1822 territorial division of Spain

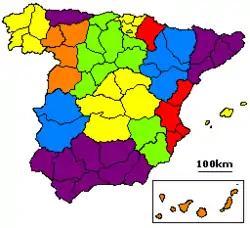
Map of the 1822 territorial division of Spain. The colored regions here properly date from 1833, not 1822. They are used here just to enable easy comparison of the maps.

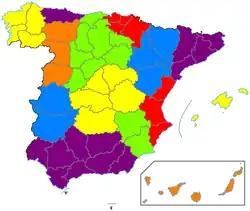
Map of the similar 1833 territorial division of Spain; this division into provinces remains in effect with only minor modifications as of 2009; the colored "regions" were superseded by the modern "autonomies".

The 1822 territorial division of Spain was a rearrangement of the territory of Spain into various provinces, enacted briefly during the "Trienio Liberal" of 1820–1823. It is remembered today largely as a precursor to the similar 1833 territorial division of Spain; the provinces established in the latter remain, by and large, the basis for the present-day division of Spain into provinces.